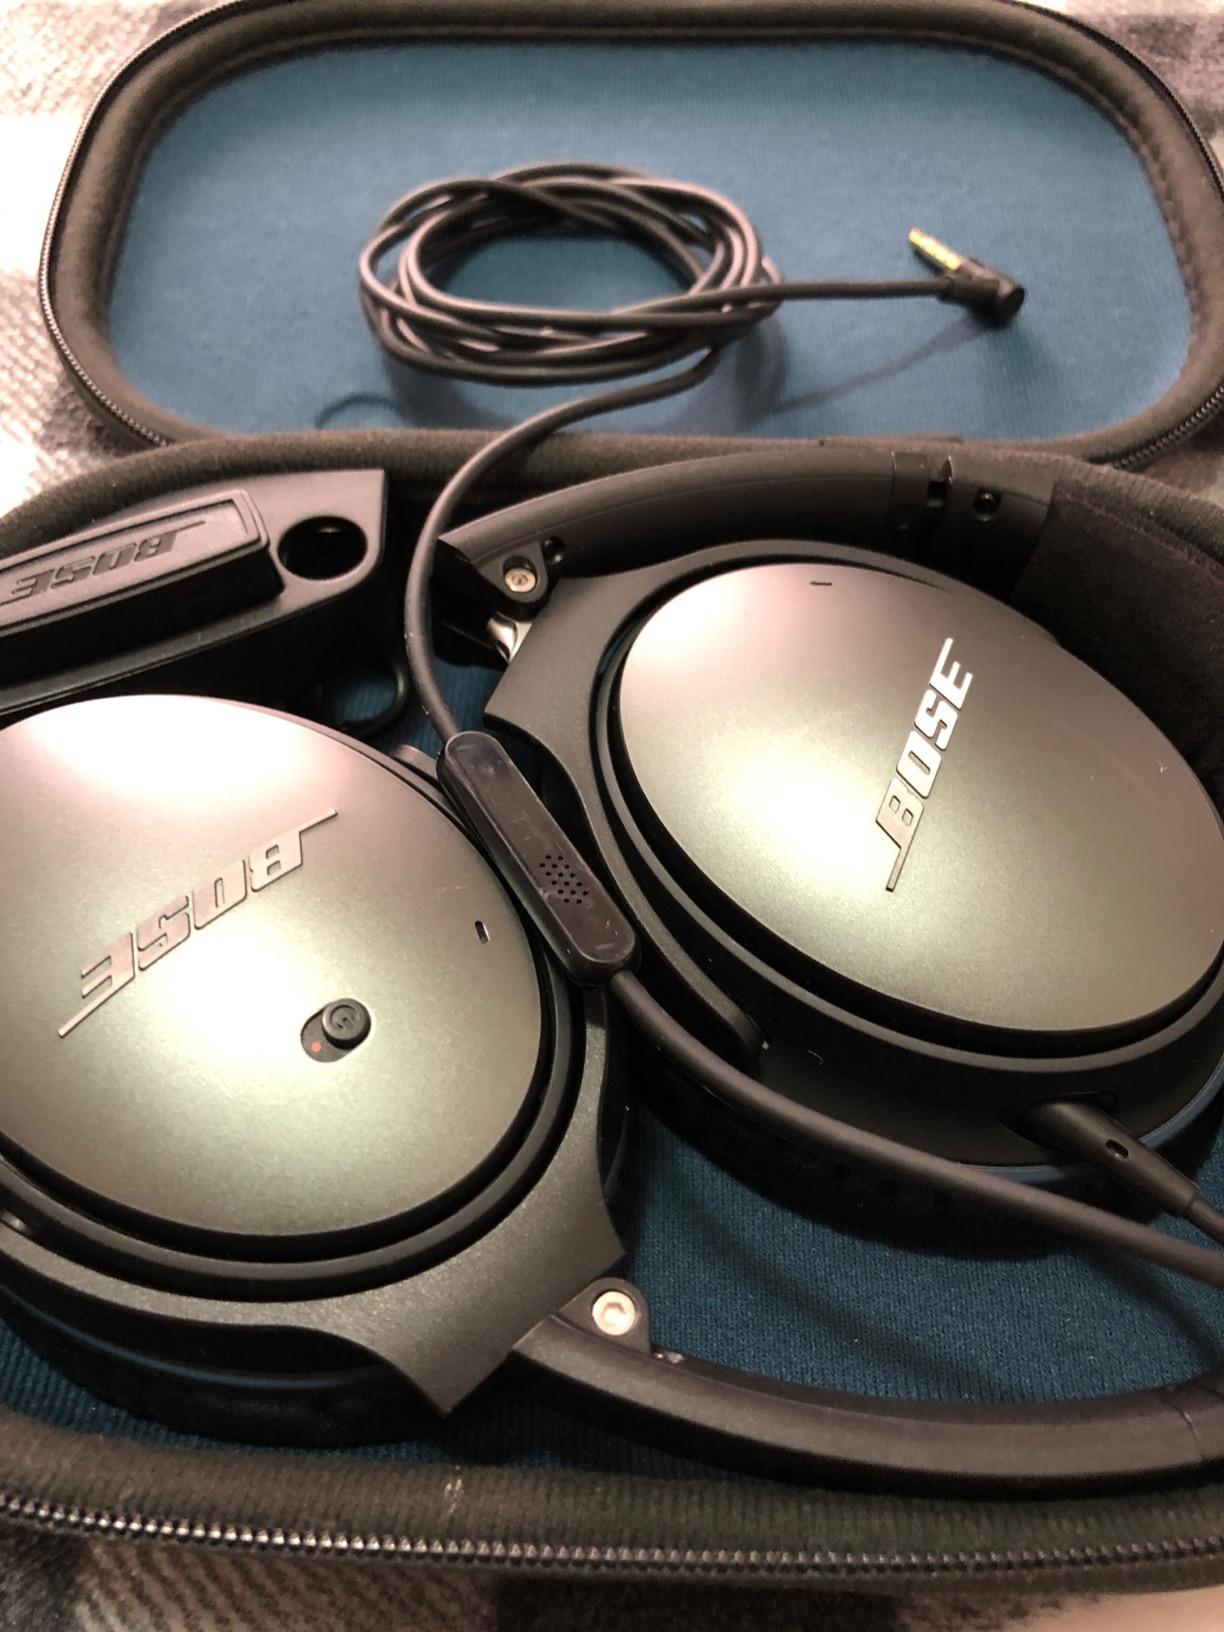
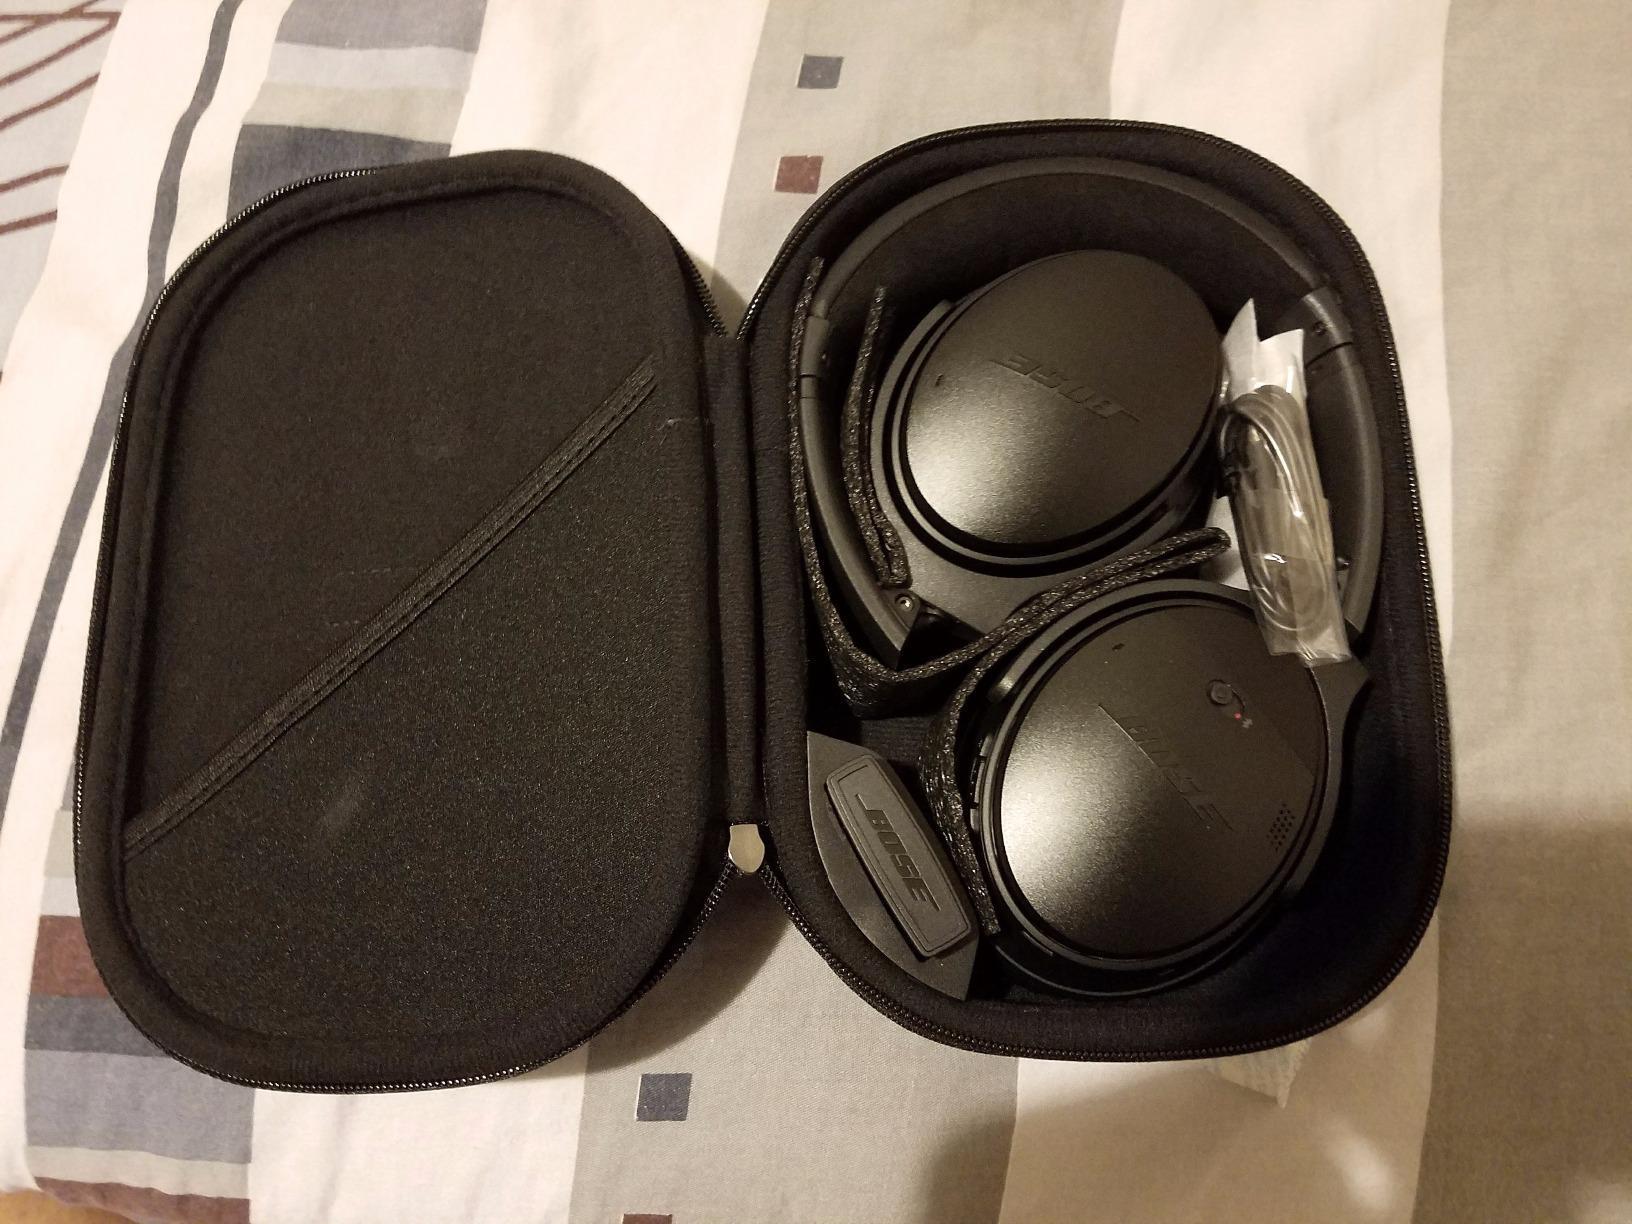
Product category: headphones
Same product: no